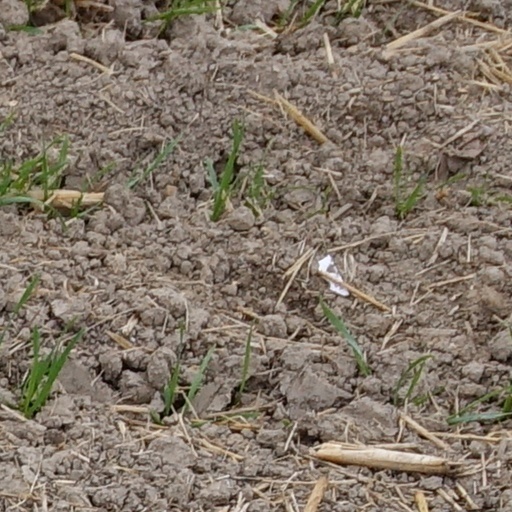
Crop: wheat